Mitch Glazer

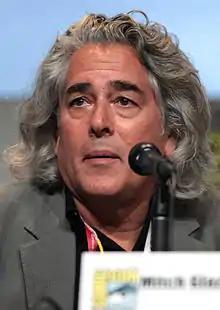
Glazer in 2015

Glazer was born in Key Biscayne, Florida, and was raised in Miami, the son of Leonard and Zelda Glazer, an English teacher. Glazer is a close relative of Sidney Glazier and musician Tom Glazer. He attended Miami Beach High School and graduated from there early in 1970. He attended Clark University before transferring to NYU. Before becoming a screenwriter, he wrote for the music publications "Rolling Stone" magazine and "Crawdaddy!", where he met and befriended Timothy White. He is Jewish.